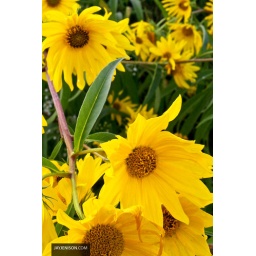
Yellow flowers by the bike path